Henry Ford Jackson Hospital

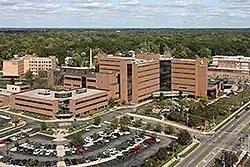
Aerial view of the hospital, 2008

Jackson Osteopathic Hospital served Jackson and its surrounding communities as a short-term acute care hospital From June 1943 to 1988. With the addition of MDs to the staff; Jackson Osteopathic Hospital became Doctors Hospital in 1988. In the late 1990s, the hospital became part of Borgess and remained a short-term acute care hospital until 2003. It was then converted into a long-term acute care hospital (LTACH) called CareLink of Jackson as a joint venture of Borgess and Foote Health System. In 2010, Allegiance Health (Formally Foote Health System) purchased Burgess's share to become the sole owner.